Case White

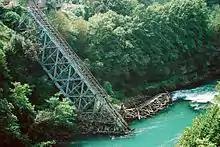
Destroyed bridge, today a part of the memorial complex, with its structure altered for the purpose of & during film production.

In the last days of February, Tito's Main Operational Group found itself in a critical position with no open road remaining. On the one side it was stuck in front of the stubborn defense of the Konjic garrison, and on the other, it was exposed to the mounting pressure on Prozor. There was also constant pressure from the reinforced parts of the 718th division from Sarajevo, increasing pressure of the Italian-Chetnik battlegroups from Mostar, build-up of further Chetnik forces on the eastern bank of Neretva, and a further two German divisions (7th SS and 369th) were approaching from the west. Alarming news about the imminent threat to the Central Hospital was arriving in Tito's HQ on a daily basis.